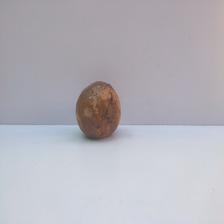
Size: Spoiled